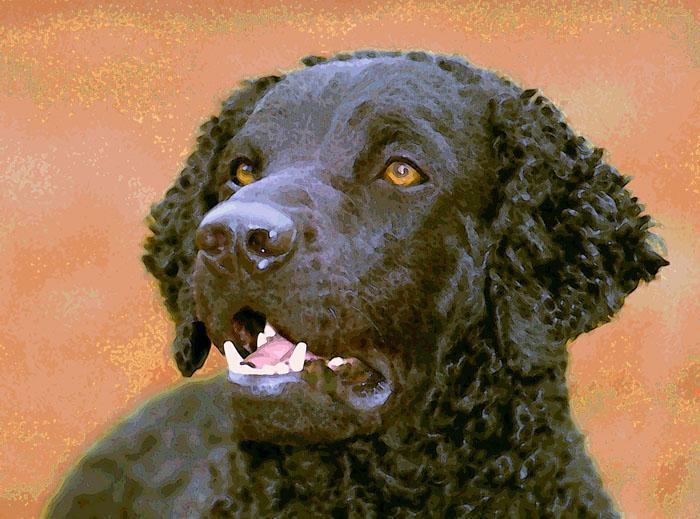
curly-coated_retriever